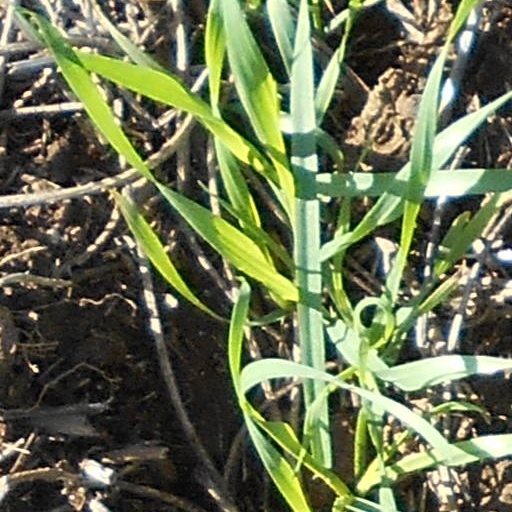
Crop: wheat